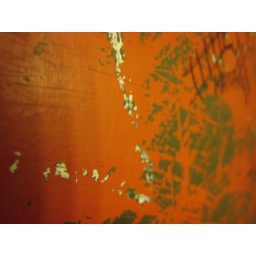
Graffiti on the inside bathroom door at Mission City Coffee in San Jose.